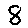
Label: 8